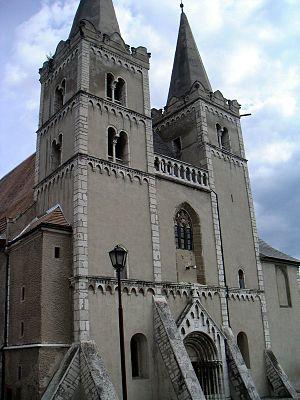
Cet article recense les cathédrales de Slovaquie.